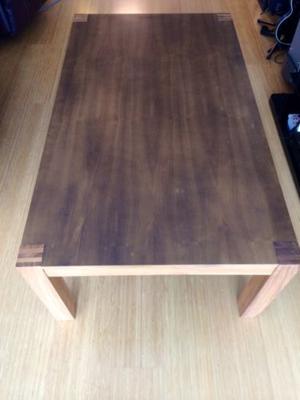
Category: table